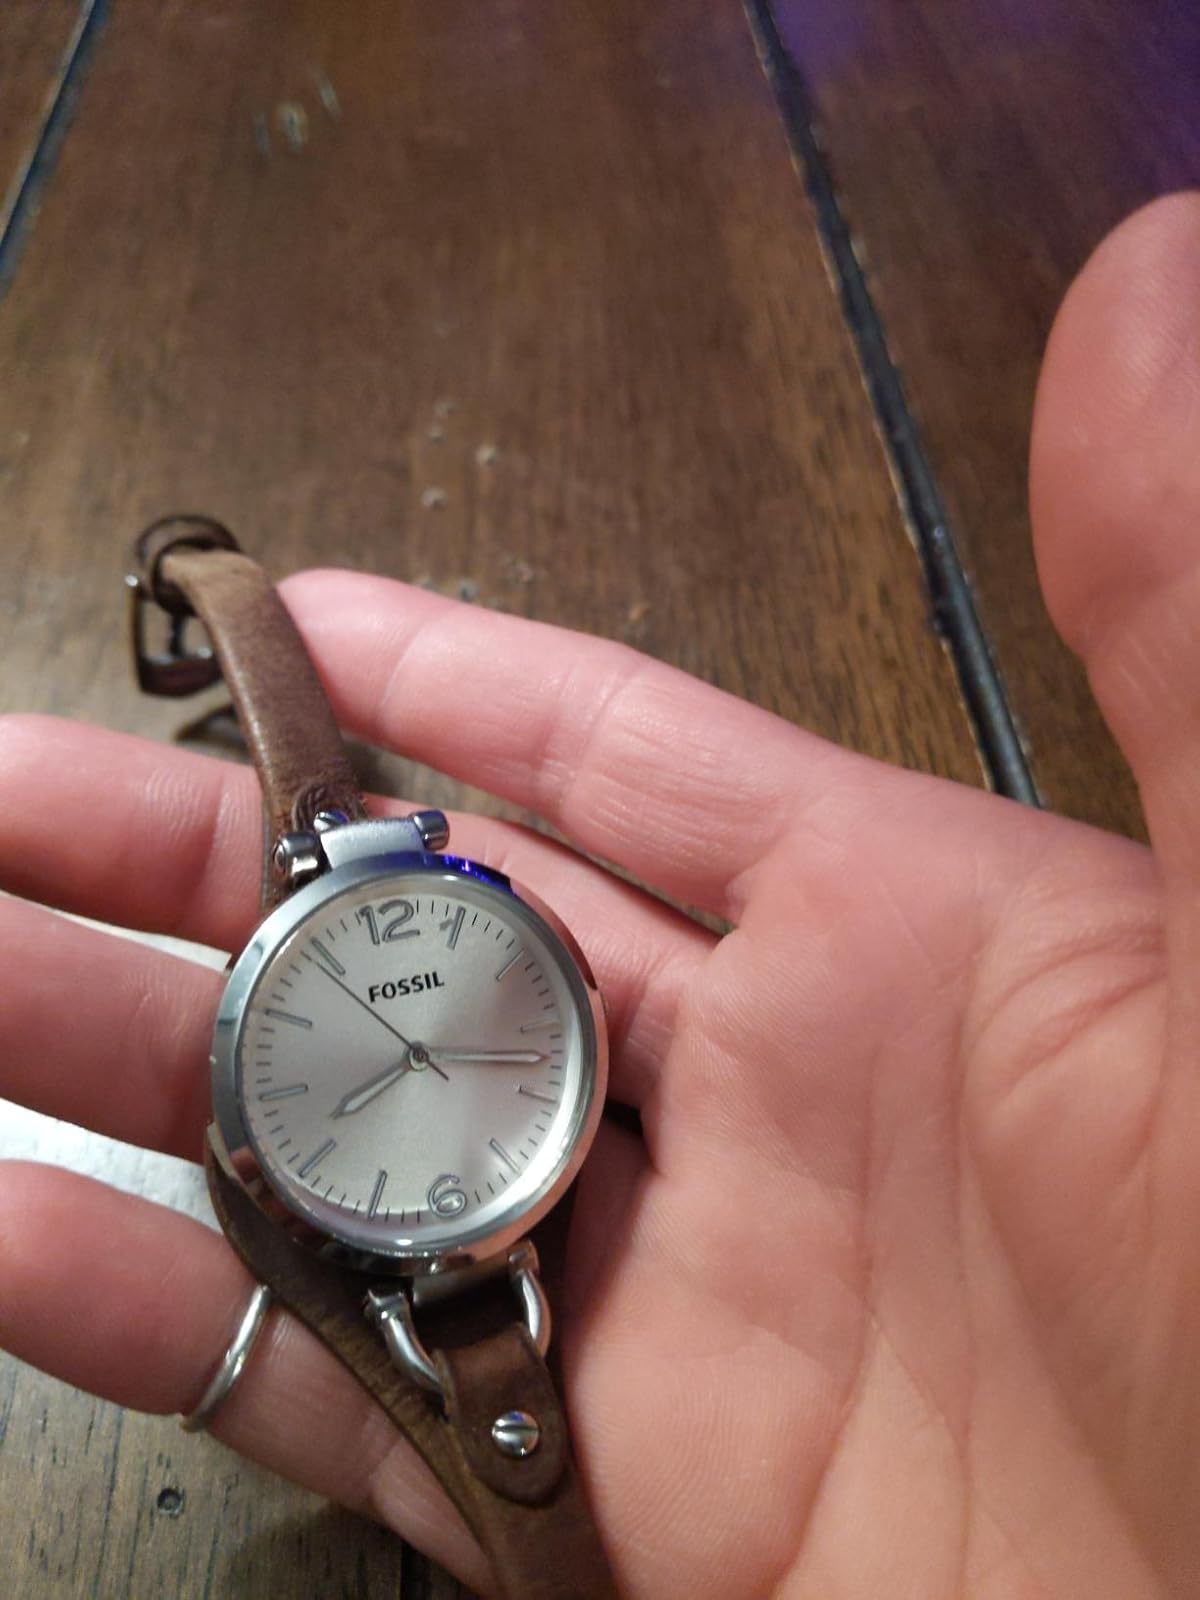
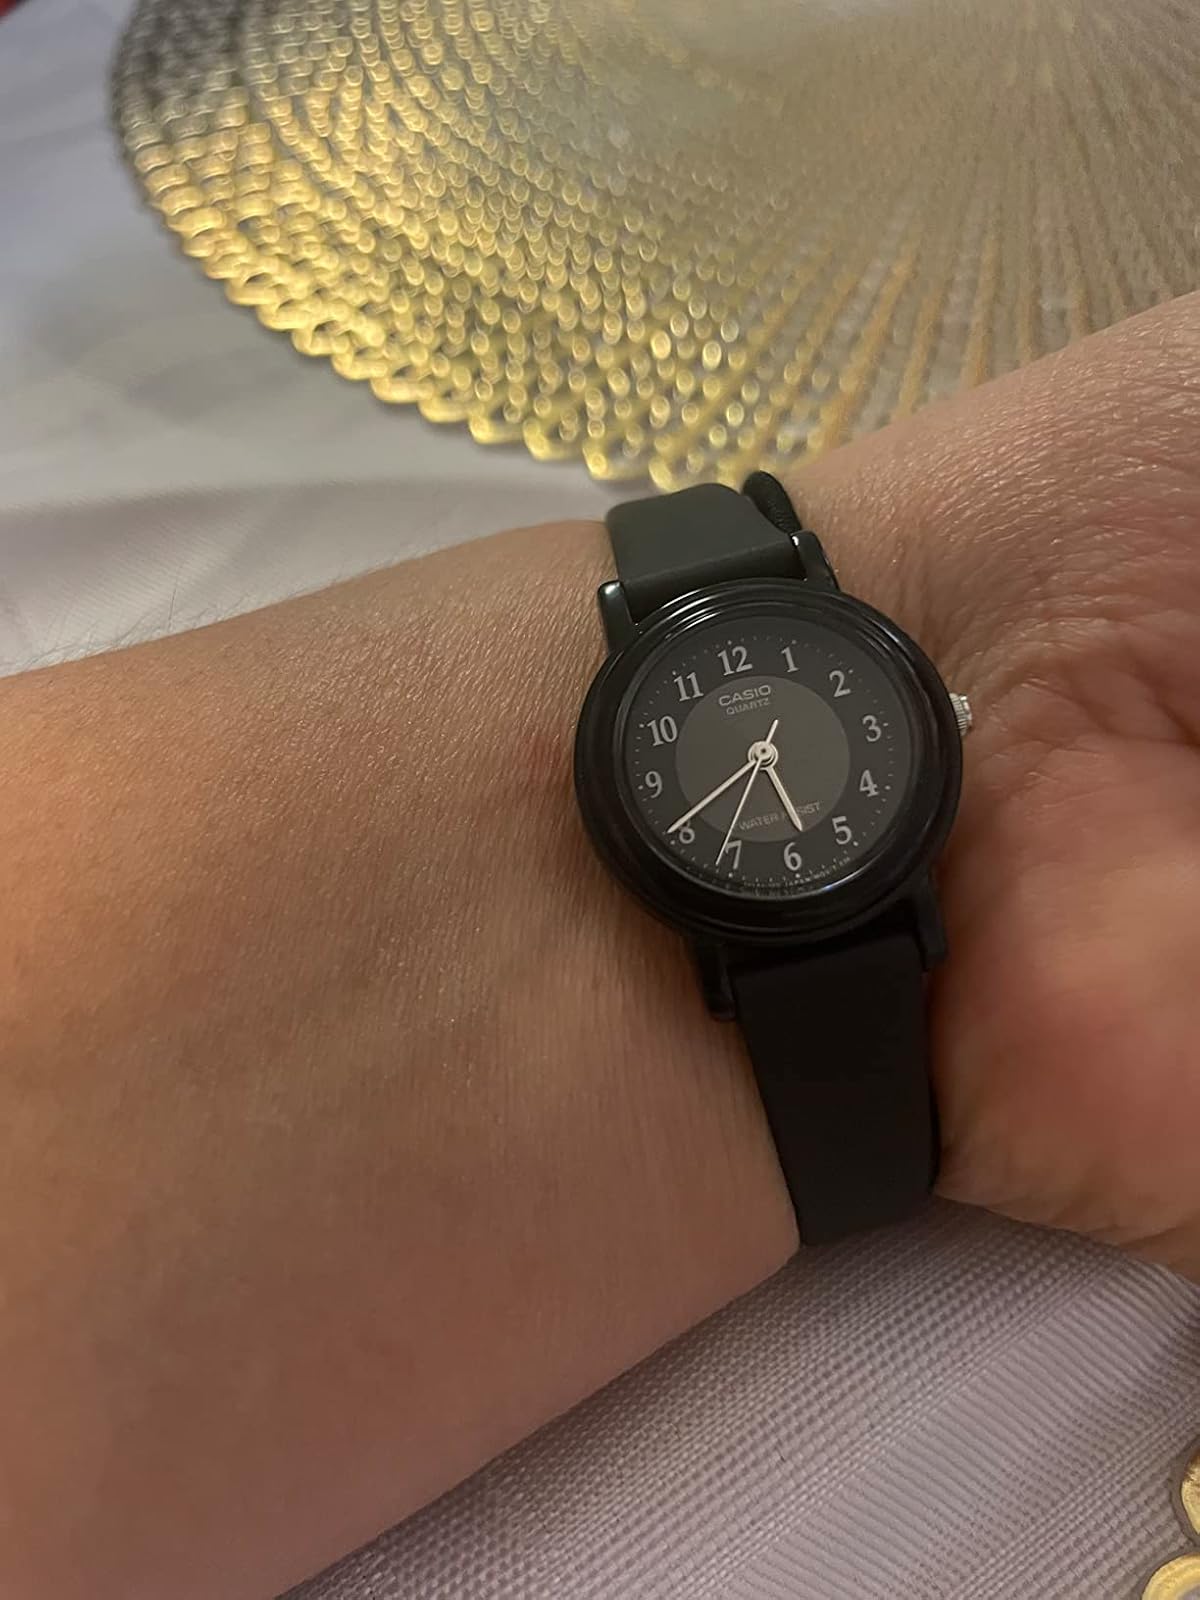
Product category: accessories_watch
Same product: no